Joshua Reynolds

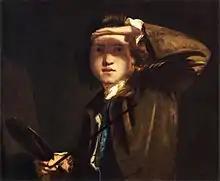
"Self-portrait", aged about 24

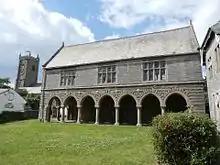
Old Grammar School, Plympton, founded 1658, built 1664, attended by Joshua Reynolds whose father was headmaster

Reynolds was born in Plympton, Devon, on 16 July 1723, as the third son of the Reverend Samuel Reynolds, master of the Plympton Free Grammar School in the town. His father had been a fellow of Balliol College, Oxford, but did not send any of his sons to the university.